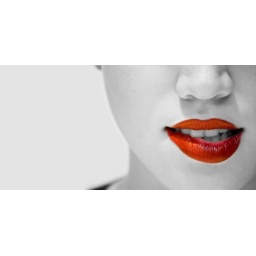
close up of a girl biting her red lips in a seductive way. black and white photo with red lips